Alpha Coronae Borealis

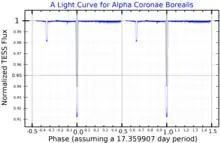
A light curve for Alpha Coronae Borealis, plotted from "TESS" data

Alpha Coronae Borealis is a binary system, its stars orbiting each other in an eccentric orbit every 17.36 days. Because the plane of this orbit is inclined at an angle of 88.2° to the line of sight to the Earth, the pair form a detached eclipsing binary system similar to Algol (β Per). The periodic eclipses result in a magnitude variation of +2.21 to +2.32, which is hardly noticeable to the unaided eye.